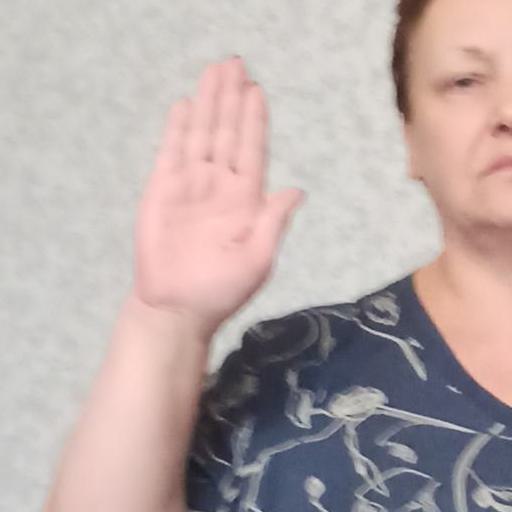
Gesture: stop